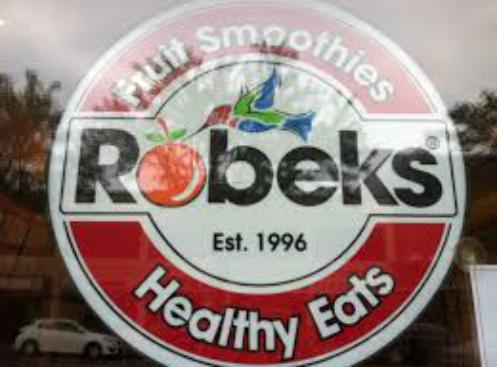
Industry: Food